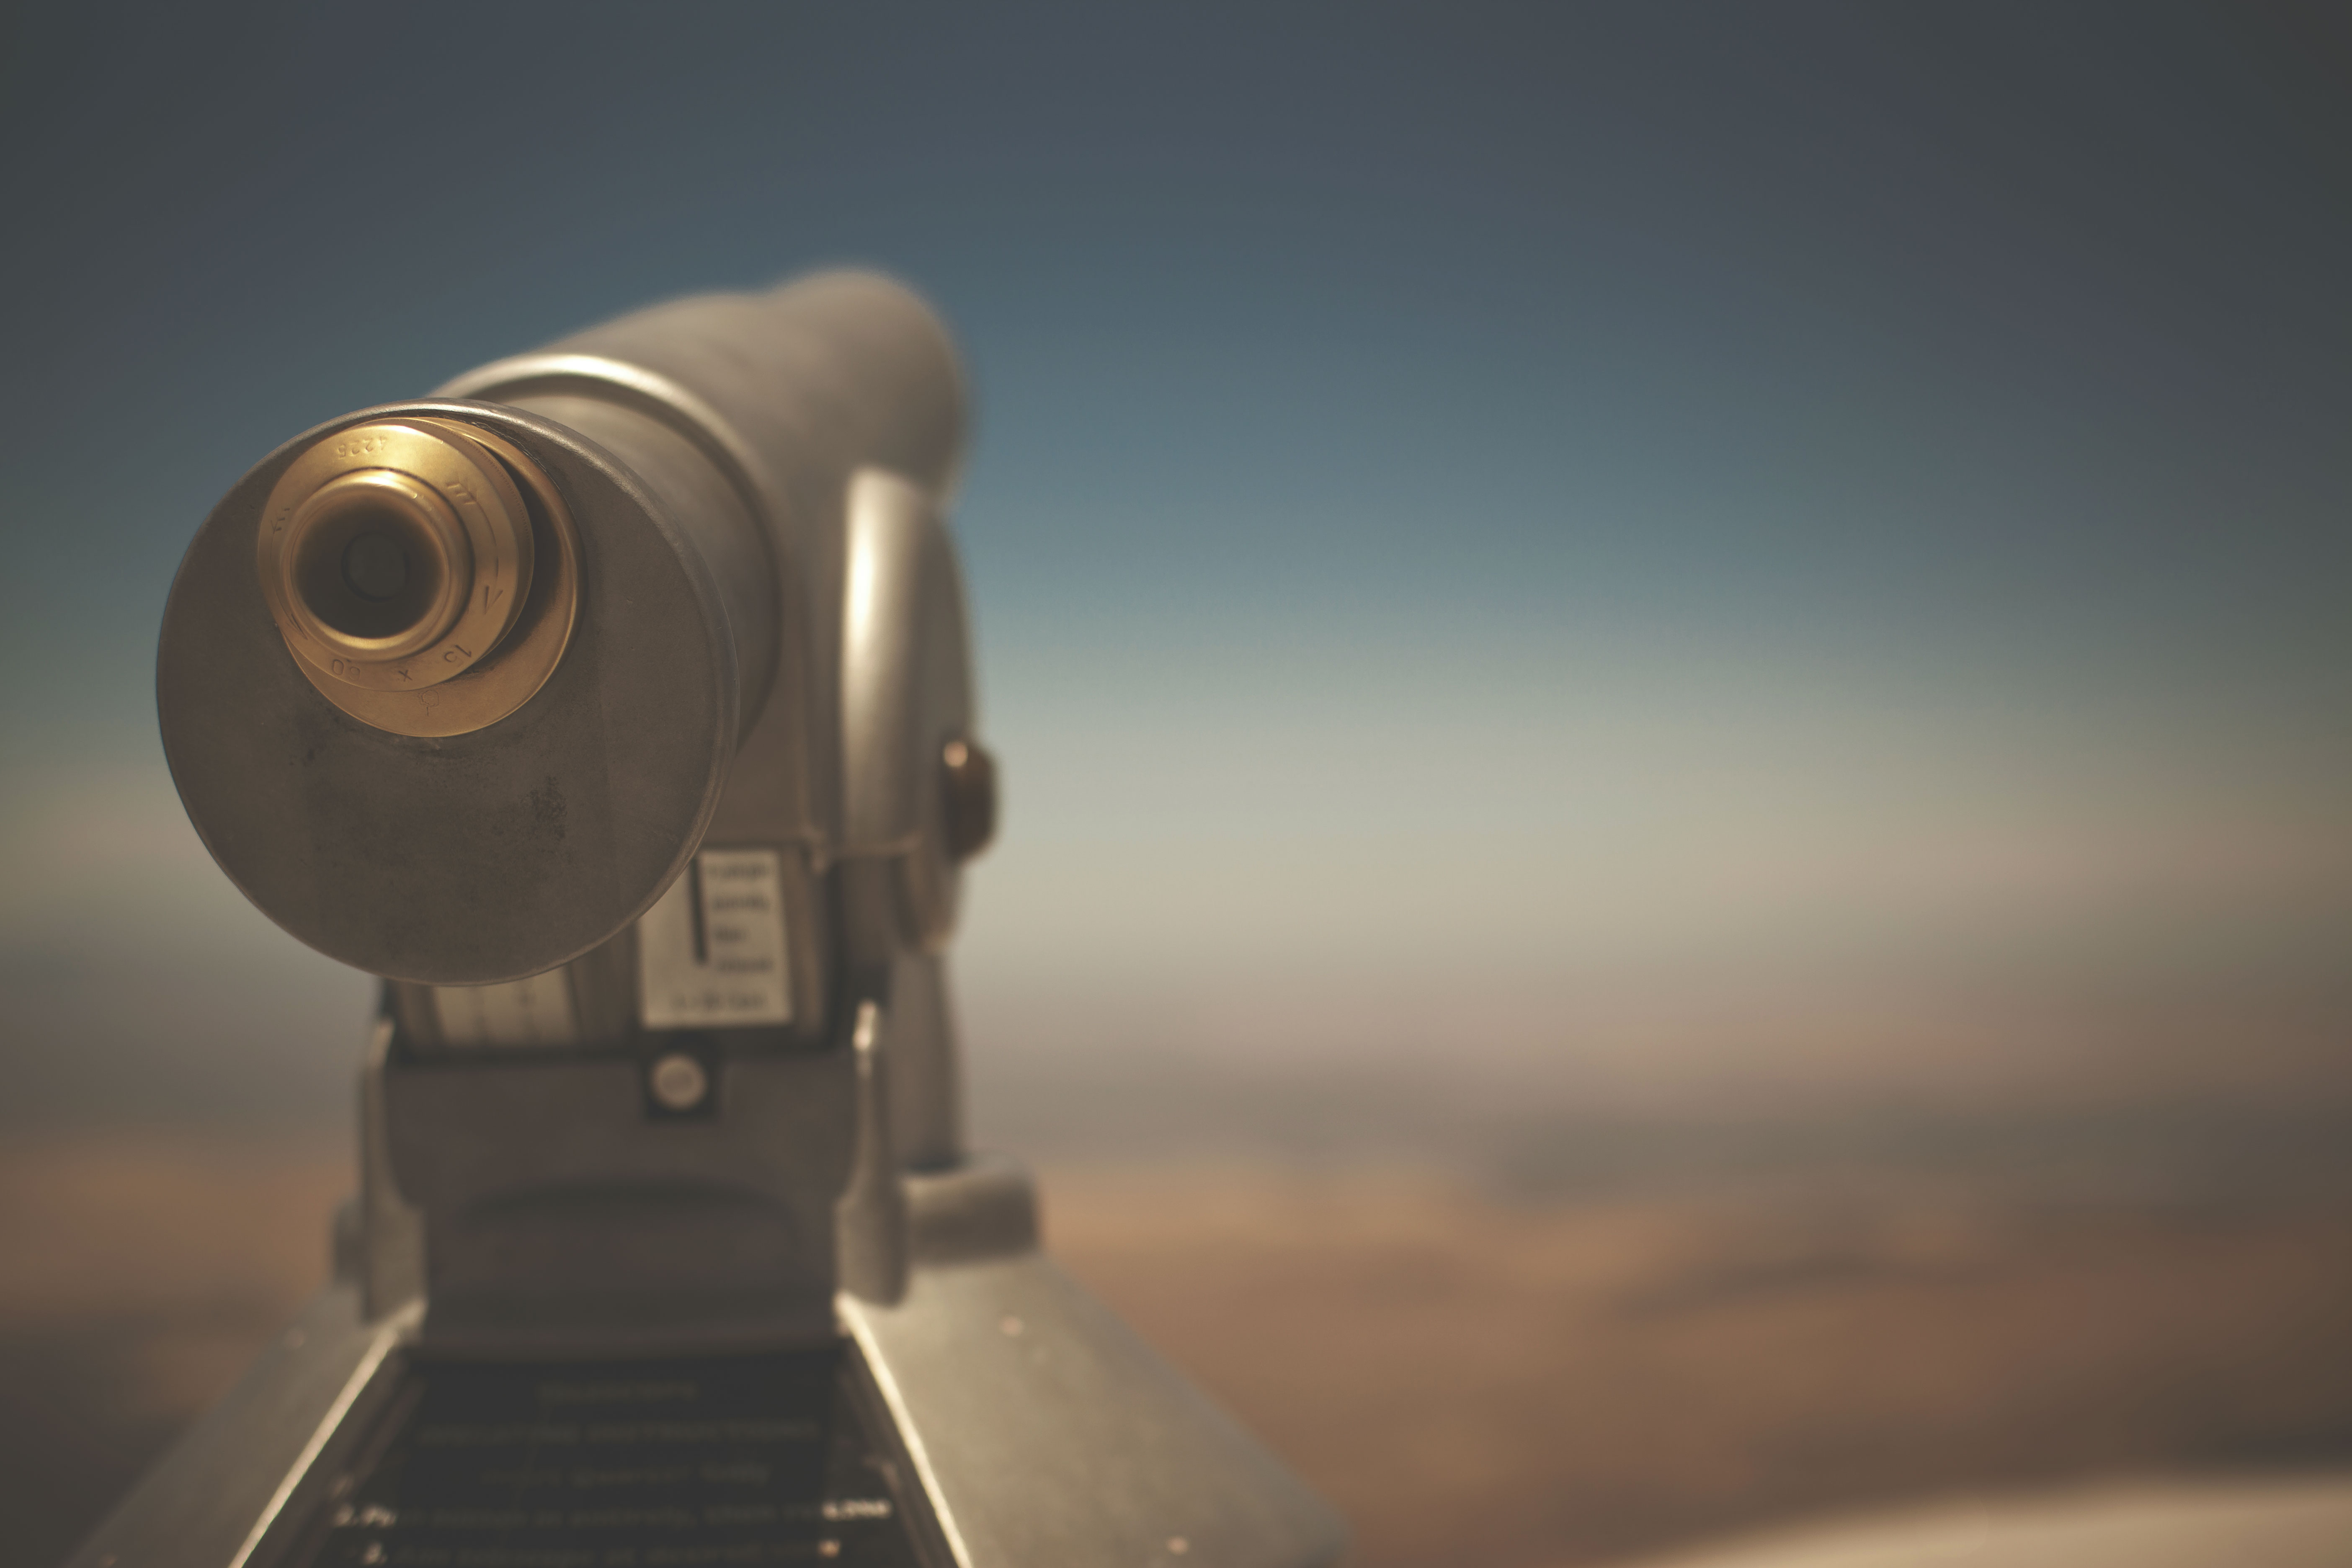
light, vintage, telescope, vehicle, close up, screenshot, atmosphere of earth, computer wallpaper